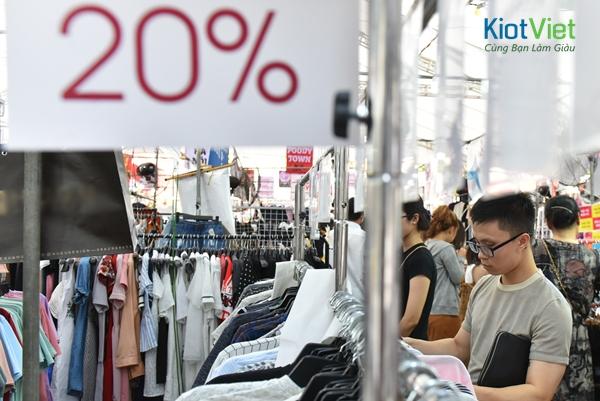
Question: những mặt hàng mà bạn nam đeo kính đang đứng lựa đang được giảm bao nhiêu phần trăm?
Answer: giảm 20%